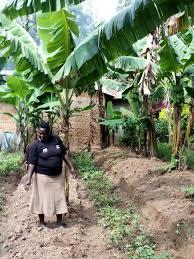
Mwanamke aliyevalia rinda na shati yenye rangi ya nyeusi anaonekana kuwa shambani. Nyuma yake kuna migomba na tunaona ukuta wa nyumba kwenye sehemu ya nyuma.